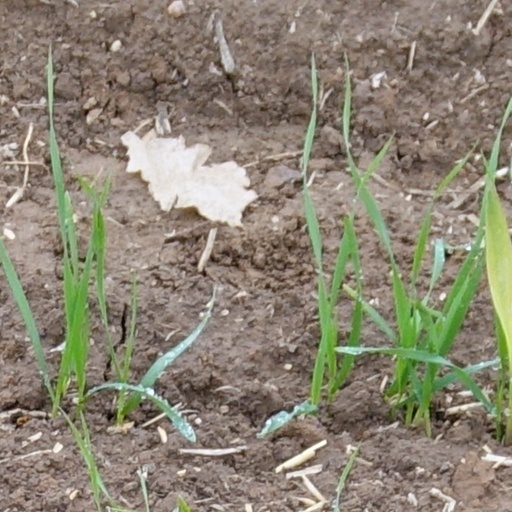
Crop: wheat